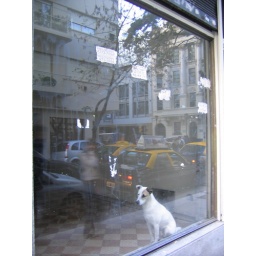
dog in a storefront window